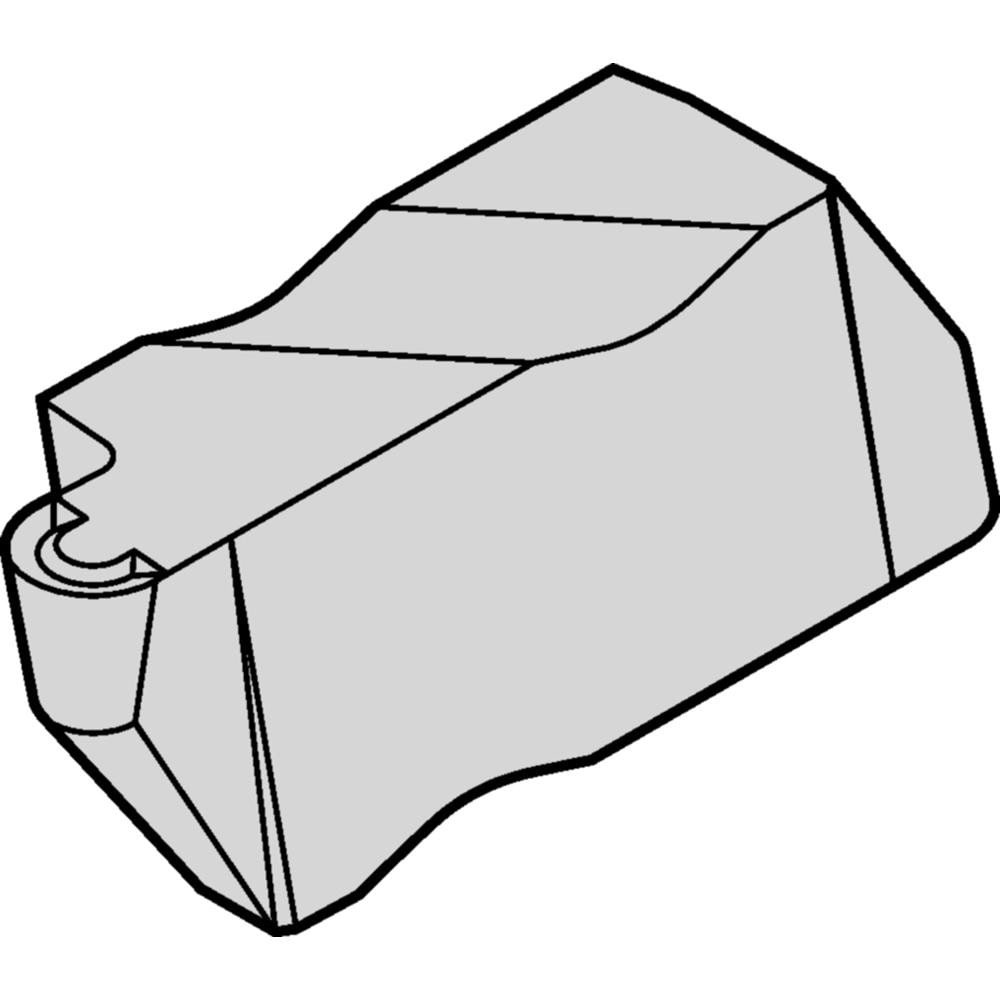
Brand: Widia / Part #: 3607306
Item #: 94388014 Brand: Widia Model #: 3607306 Product Specifications Insert Style NR-K Insert Size Code 3 Insert Size 3 Insert Material Carbide Manufacturer Grade TN6025 Cutting Width (Decimal Inch) 0.1559 Cutting Width (mm) 3.960 Cutting Width (Inch) 5/32 Maximum Depth of Cut (Decimal Inch) 0.1500 Maximum Depth of Cut (mm) 3.81 Insert Holding Method Clamp Cutting Height (mm) 3.81 Insert Hand Left Hand Cutting Height (Decimal Inch) 0.1500 Corner Radius (mm) 1.98 Corner Radius (Decimal Inch) 0.0780 Corner Radius (Inch) 5/64 Lead Angle 11.000 Rake Positive Multi-use Tool Yes Cutting Tool Application Grooving; Turning Series NR-K Coating Process PVD Rake Angle 10.000 Overall Length (Decimal Inch) 0.8790 Overall Length (mm) 22.3300 Primary Workpiece Material Stainless Steel; Cast Iron; Super-alloys & Titanium; Steel Primary Workpiece Material Code P; S; K; N Secondary Workpiece Material Non-Ferrous Metal Secondary Workpiece Material Code N Ansi Code NR3078LK Iso Code NR3078LK Relief Angle 11 Maximum Corner Radius (Decimal Inch) 0.0780 Manufacturers Catalog Number NR3078LK Insert Thickness (Decimal Inch) 0.3440 Minimum Groove Width (mm) 3.96 Thickness (Inch) 11/32 Type Top Notch Grooving Insert Maximum Groove Width (mm) 3.96 Minimum Insert Width (mm) 4.98 Chip Breaker K Insert Seat Size 3 Style Top Notch Grooving Insert Insert Height (Decimal Inch) 0.3440 Full Radius Yes Gage Diameter (Decimal Inch) 0.3750 Coating Classification PVD Hole Diameter (Decimal Inch) 0.0000 Gage Diameter (Inch) 3/8 Overall Width 4.9800 Overall Width (Decimal Inch - 4 Decimals) 0.1960 Coating/Finish TiAlN Number Of Cutting Edges 2 Single Or Double End Single Groove Width (mm) 3.96 For Use With Grooving; Turning Insert Thickness 8.74 Hole Diameter (Mm) ( - 0 Decimals) 0.0000
Brand: Widia
Category: Hardware > Hardware Accessories > Tool Storage & Organization > Tool Organizer Liners & Inserts > Tool Box Inserts